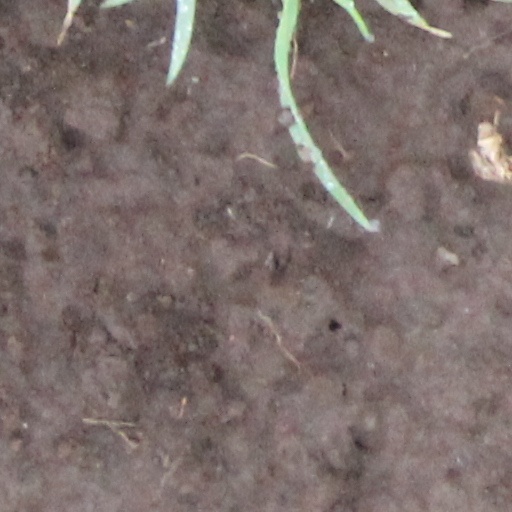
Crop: wheat